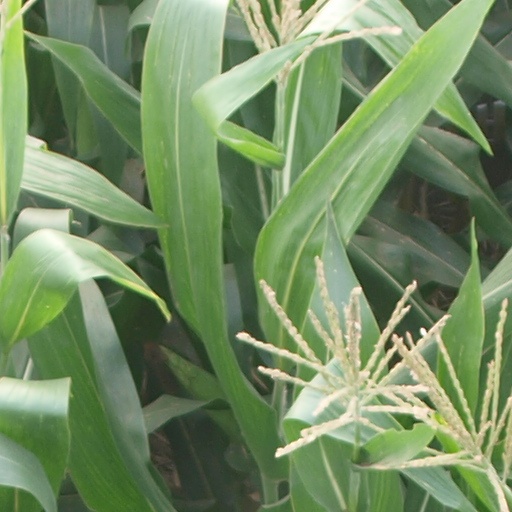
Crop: maize; corn